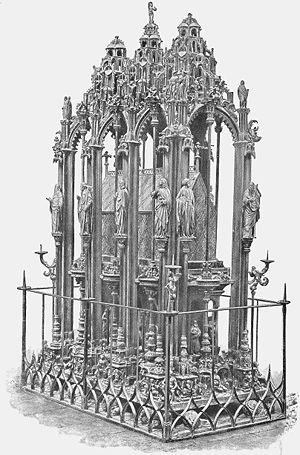
Peter Vischer l'Ancien, né vers 1455 à Nuremberg et mort dans la même ville le 7 janvier 1529, est un sculpteur et fondeur allemand de la Renaissance artistique.
Saint Sébald de Nuremberg est vénéré comme saint patron de la ville de Nuremberg et était le garant de son indépendance comme ville libre d'Empire. D'après la légende, Sébald était un ermite et un missionnaire.